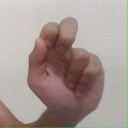
अक्षर: ढ